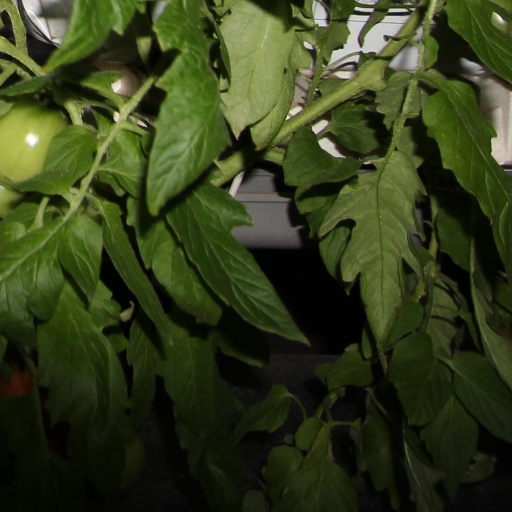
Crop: tomato